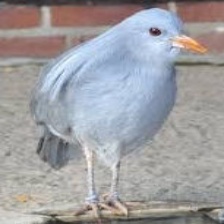
Species: KAGU
Scientific name: RHYNOCHETOS JUBATUS